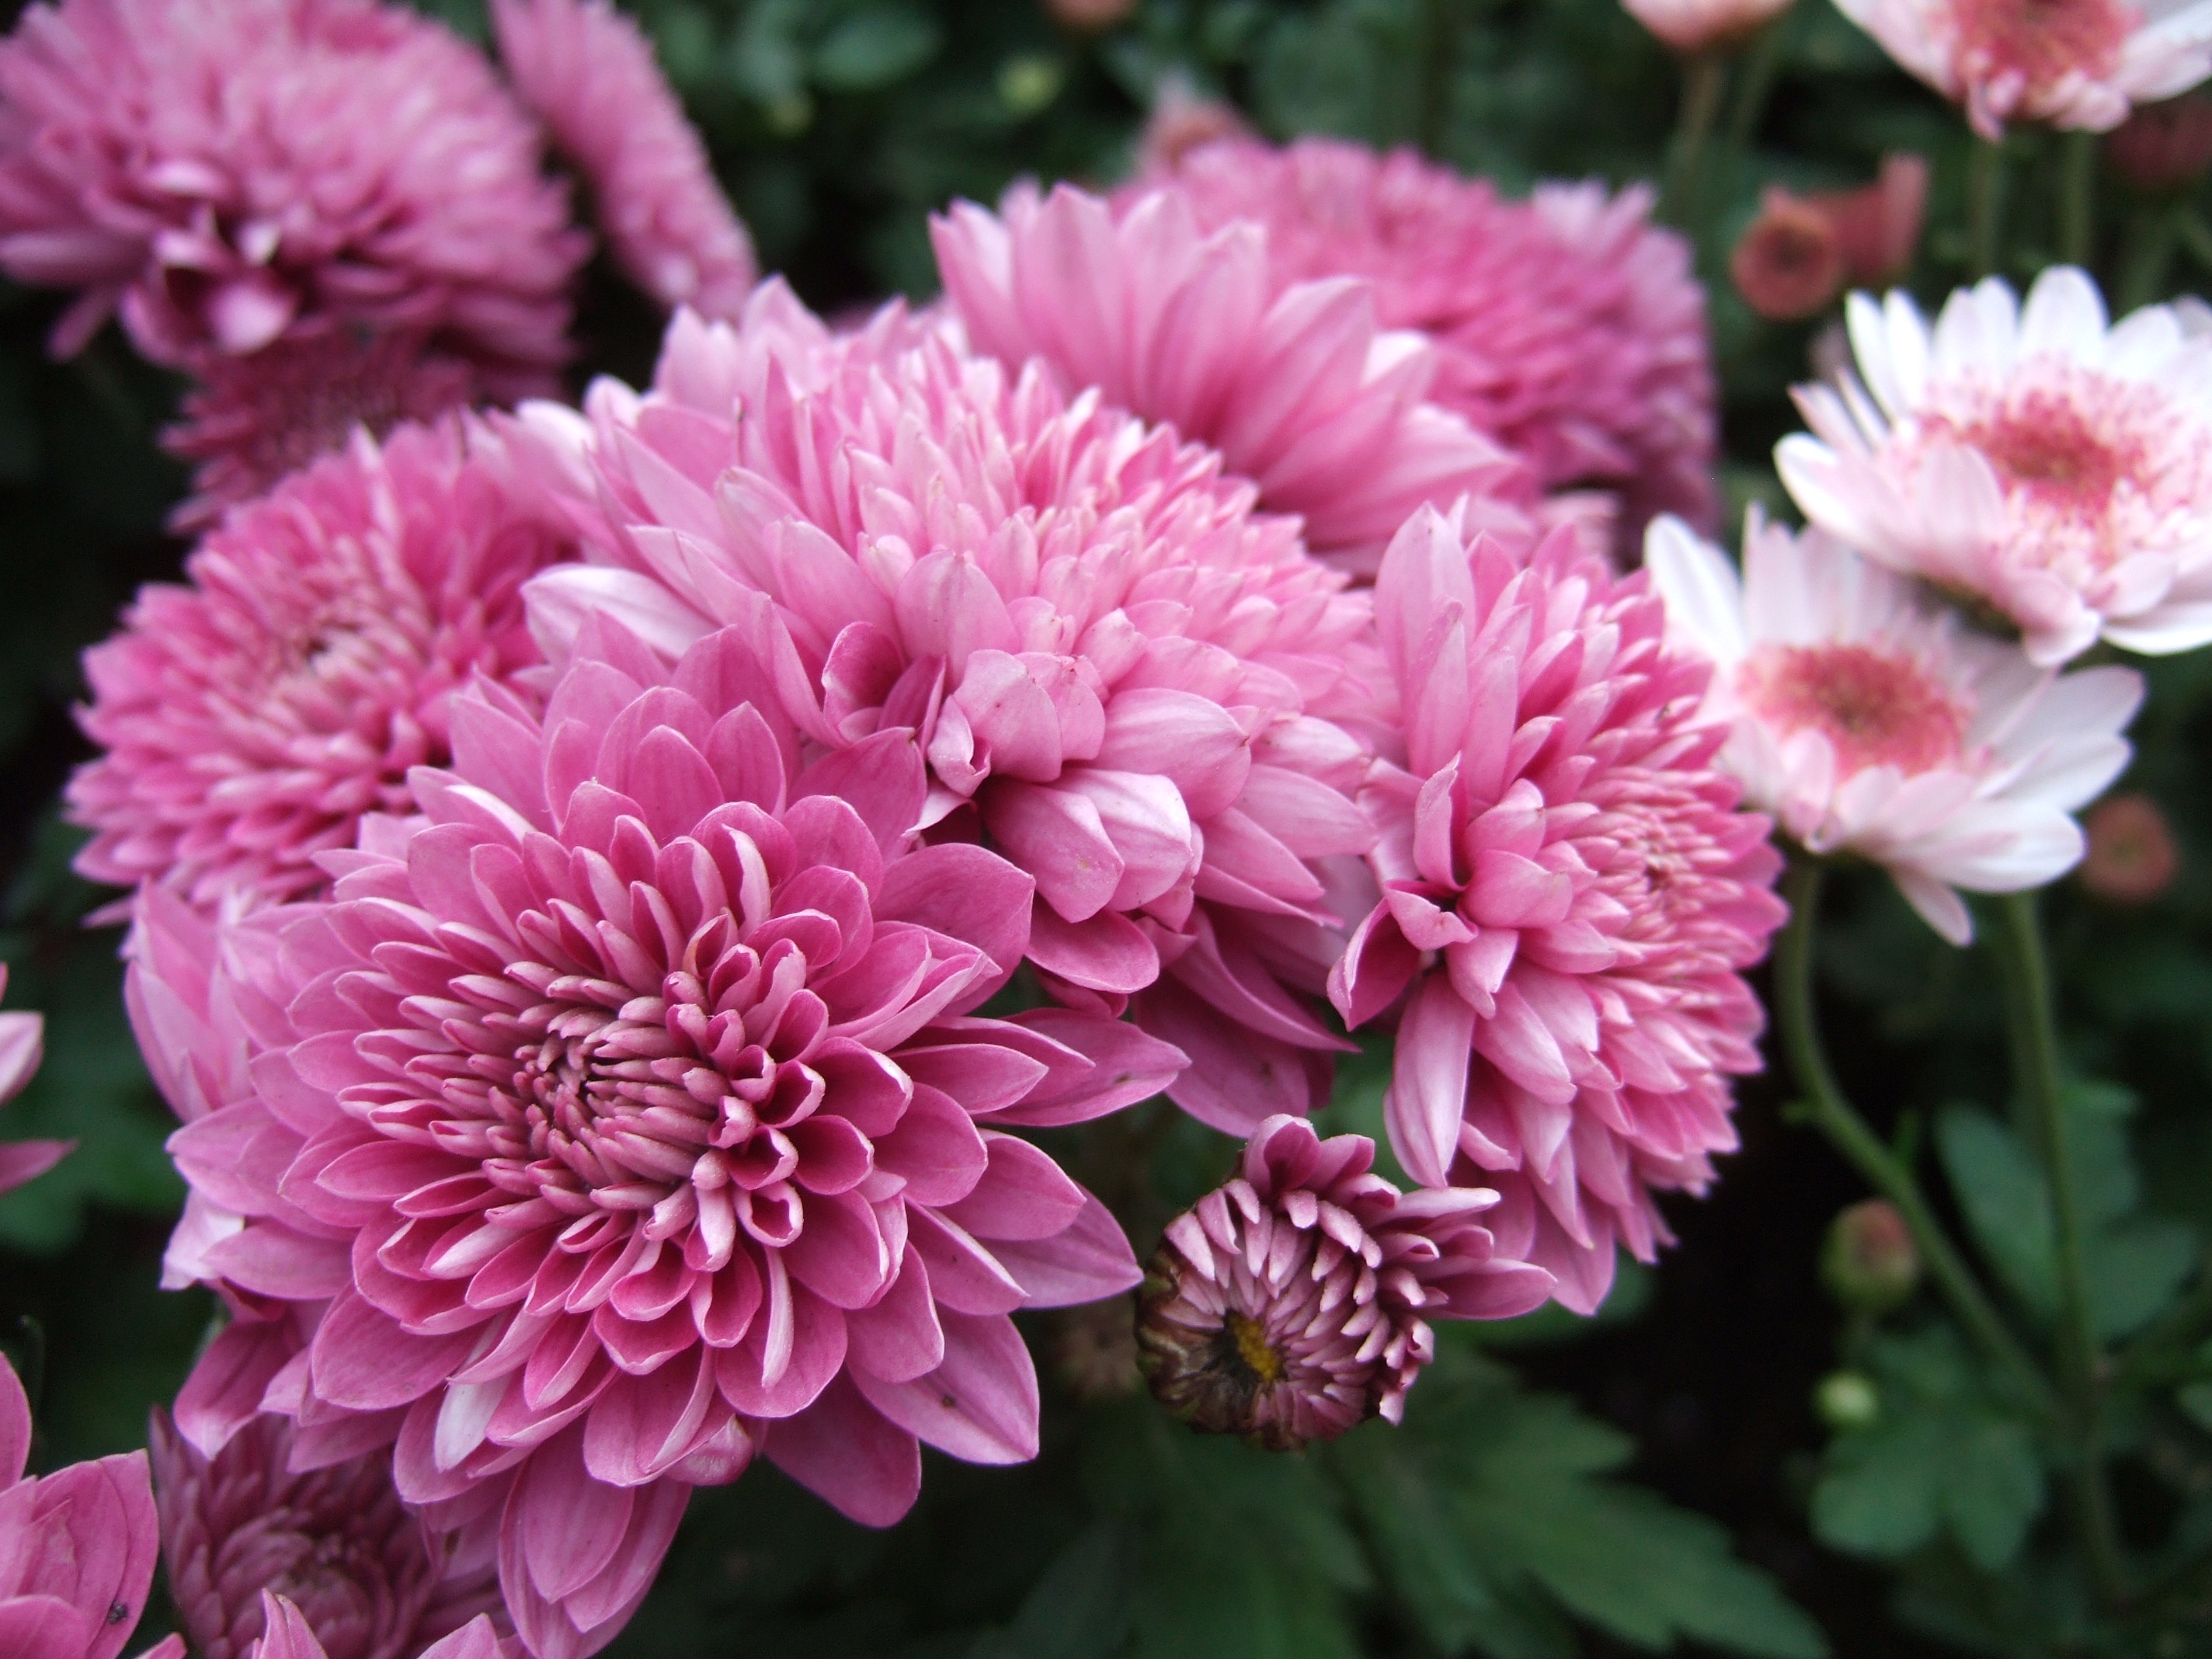
plant, flower, petal, pink, flora, chrysanthemum, floristry, chrysanthemum exhibition, flowering plant, daisy family, annual plant, land plant, chrysanths